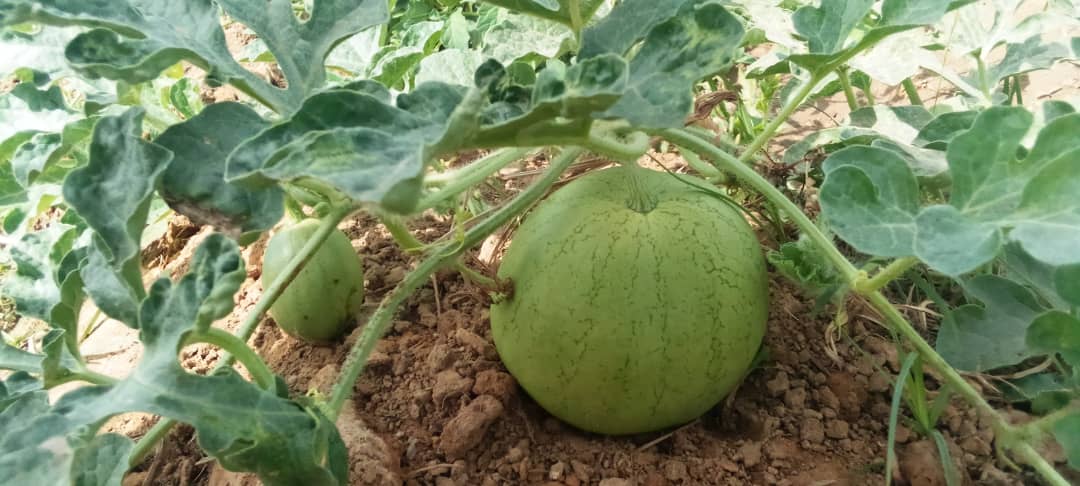
Nataal bi nu jot de gis nanu ne gàncax gu nuy wax xaal là xaal. Waaye nag am na ay xob ca kaw yoo xamente ne bii dañu tiim doomu xaal bi mooy li ñu war a jëfandikoo dañu ko tiim. Gis nanu ne fi mu nekk fu taaru la lool. Am na yeneen gàncax yu sax ca suuf waaw.